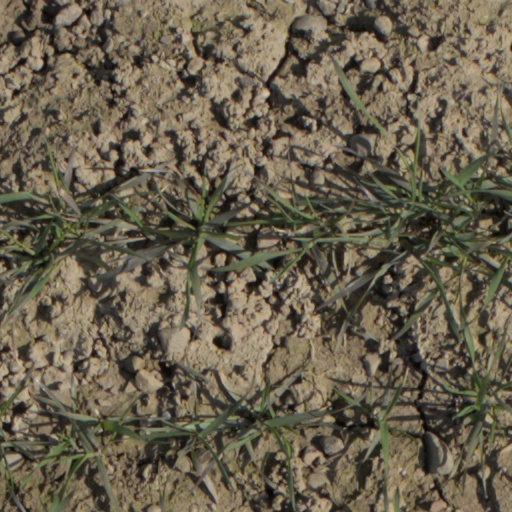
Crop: wheat